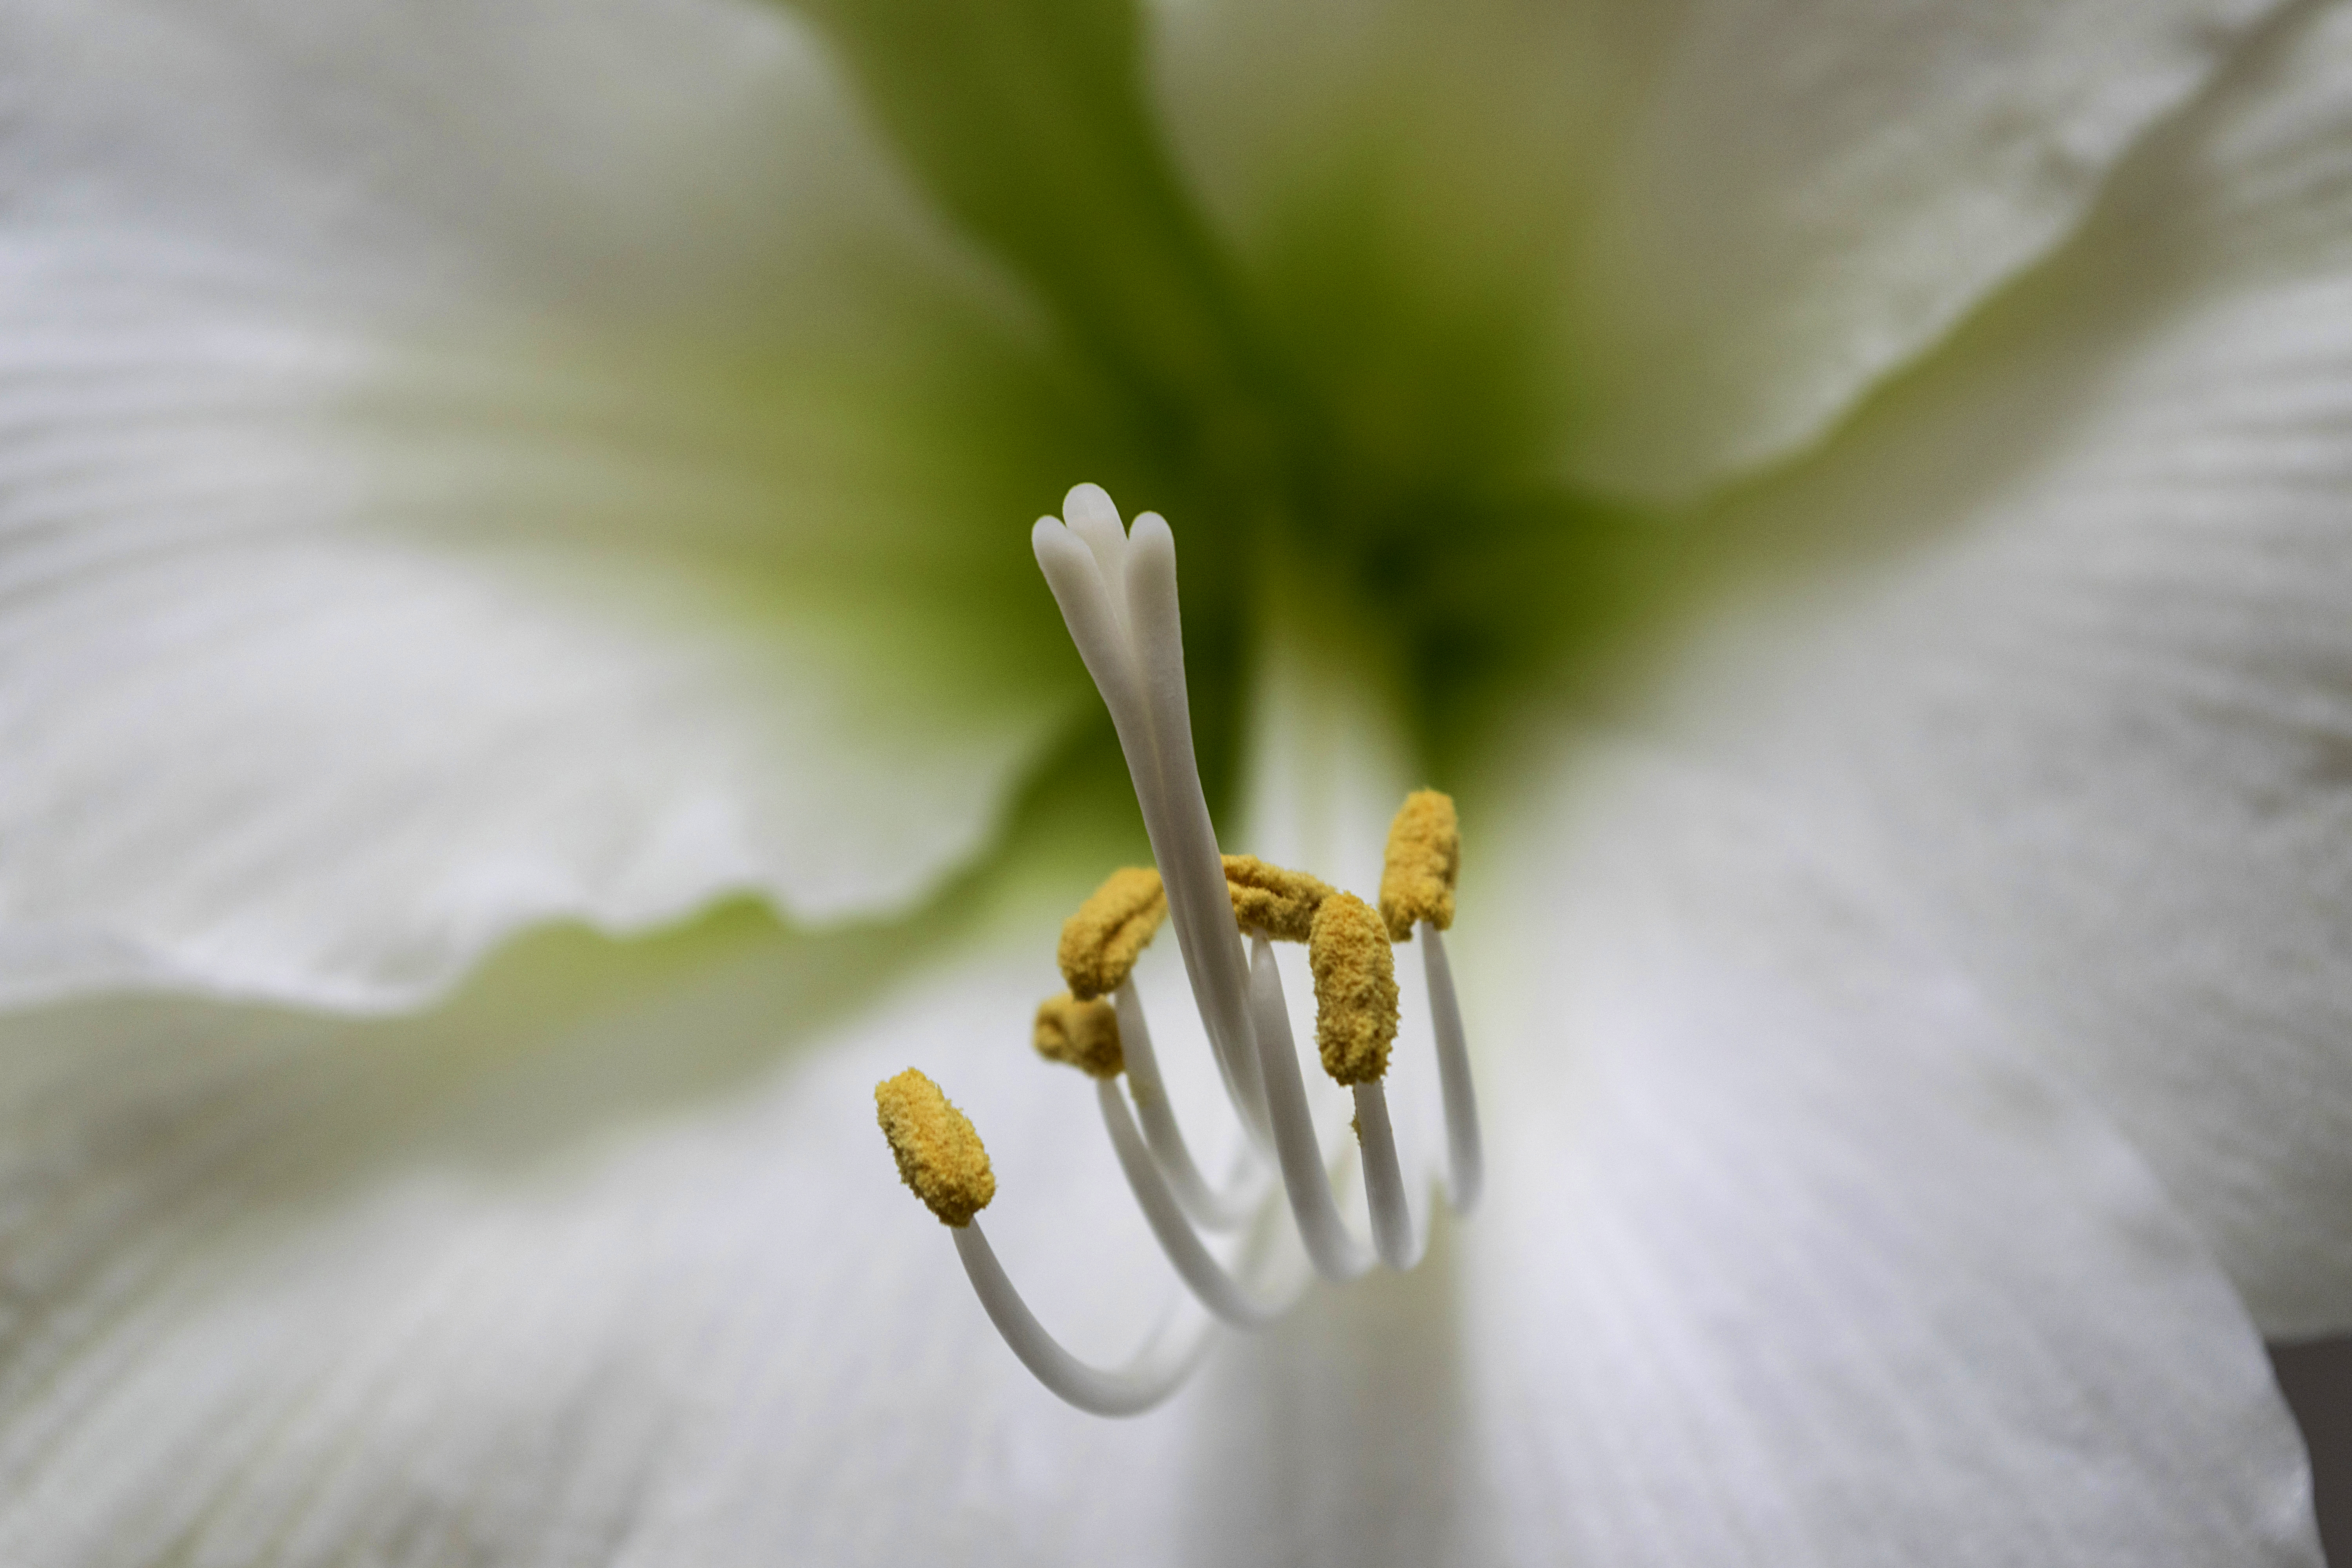
nature, outdoor, blossom, plant, white, photography, stem, leaf, flower, petal, pollen, green, macro, botany, nikon, yellow, flora, wildflower, close up, nederland, netherlands, eye, pistil, stamen, outdoorphotography, lily, depthoffield, dof, paulvandevelde, pdvandevelde, padagudaloma, natuurfotografie, naturephotographer, dordrecht, nederlandinfotos, bloem, amaryllis, stamper, meeldraad, pvdvfotografie, pdvandeveldedordrecht, macro photography, flowering plant, plant stem, land plant, calochortus